Tynemouth

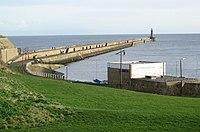
Wide view of Tynemouth pier and lighthouse

Longsands is the next beach to the north, an expanse of fine sand long, lying between the former Tynemouth outdoor swimming pool and Cullercoats to the north. The outdoor pool opened in 1925 and was considered a major tourist attraction in its heyday.